Lafayette College

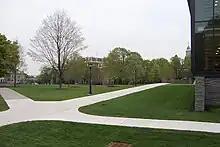
The Quad, the center of Lafayette's campus

Students at Lafayette are involved in over 200 clubs and organizations including athletics, fraternities and sororities, special interest groups, community service clubs and honor societies. The Lafayette College Student Government, consisting of 40 representatives, selected by 12 elected students, is responsible for chartering and supporting most of the student organizations on campus, and is responsible for allocating their budgets to allow these clubs to create programming and events for the campus community. Student Government collaborates with different administrative bodies on campus to improve the community, and is one component of the shared governance model with the faculty, administration, and Board of Trustees, which operates in order to best meet the needs of the students.